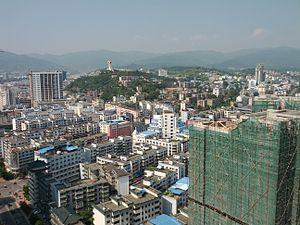
Guangyuan est une ville-préfecture du nord-est de la province du Sichuan en Chine. En 2010, la population était de 407 756 habitants pour le centre-ville et de 2 484 122 pour l'ensemble du territoire de la ville-préfecture.